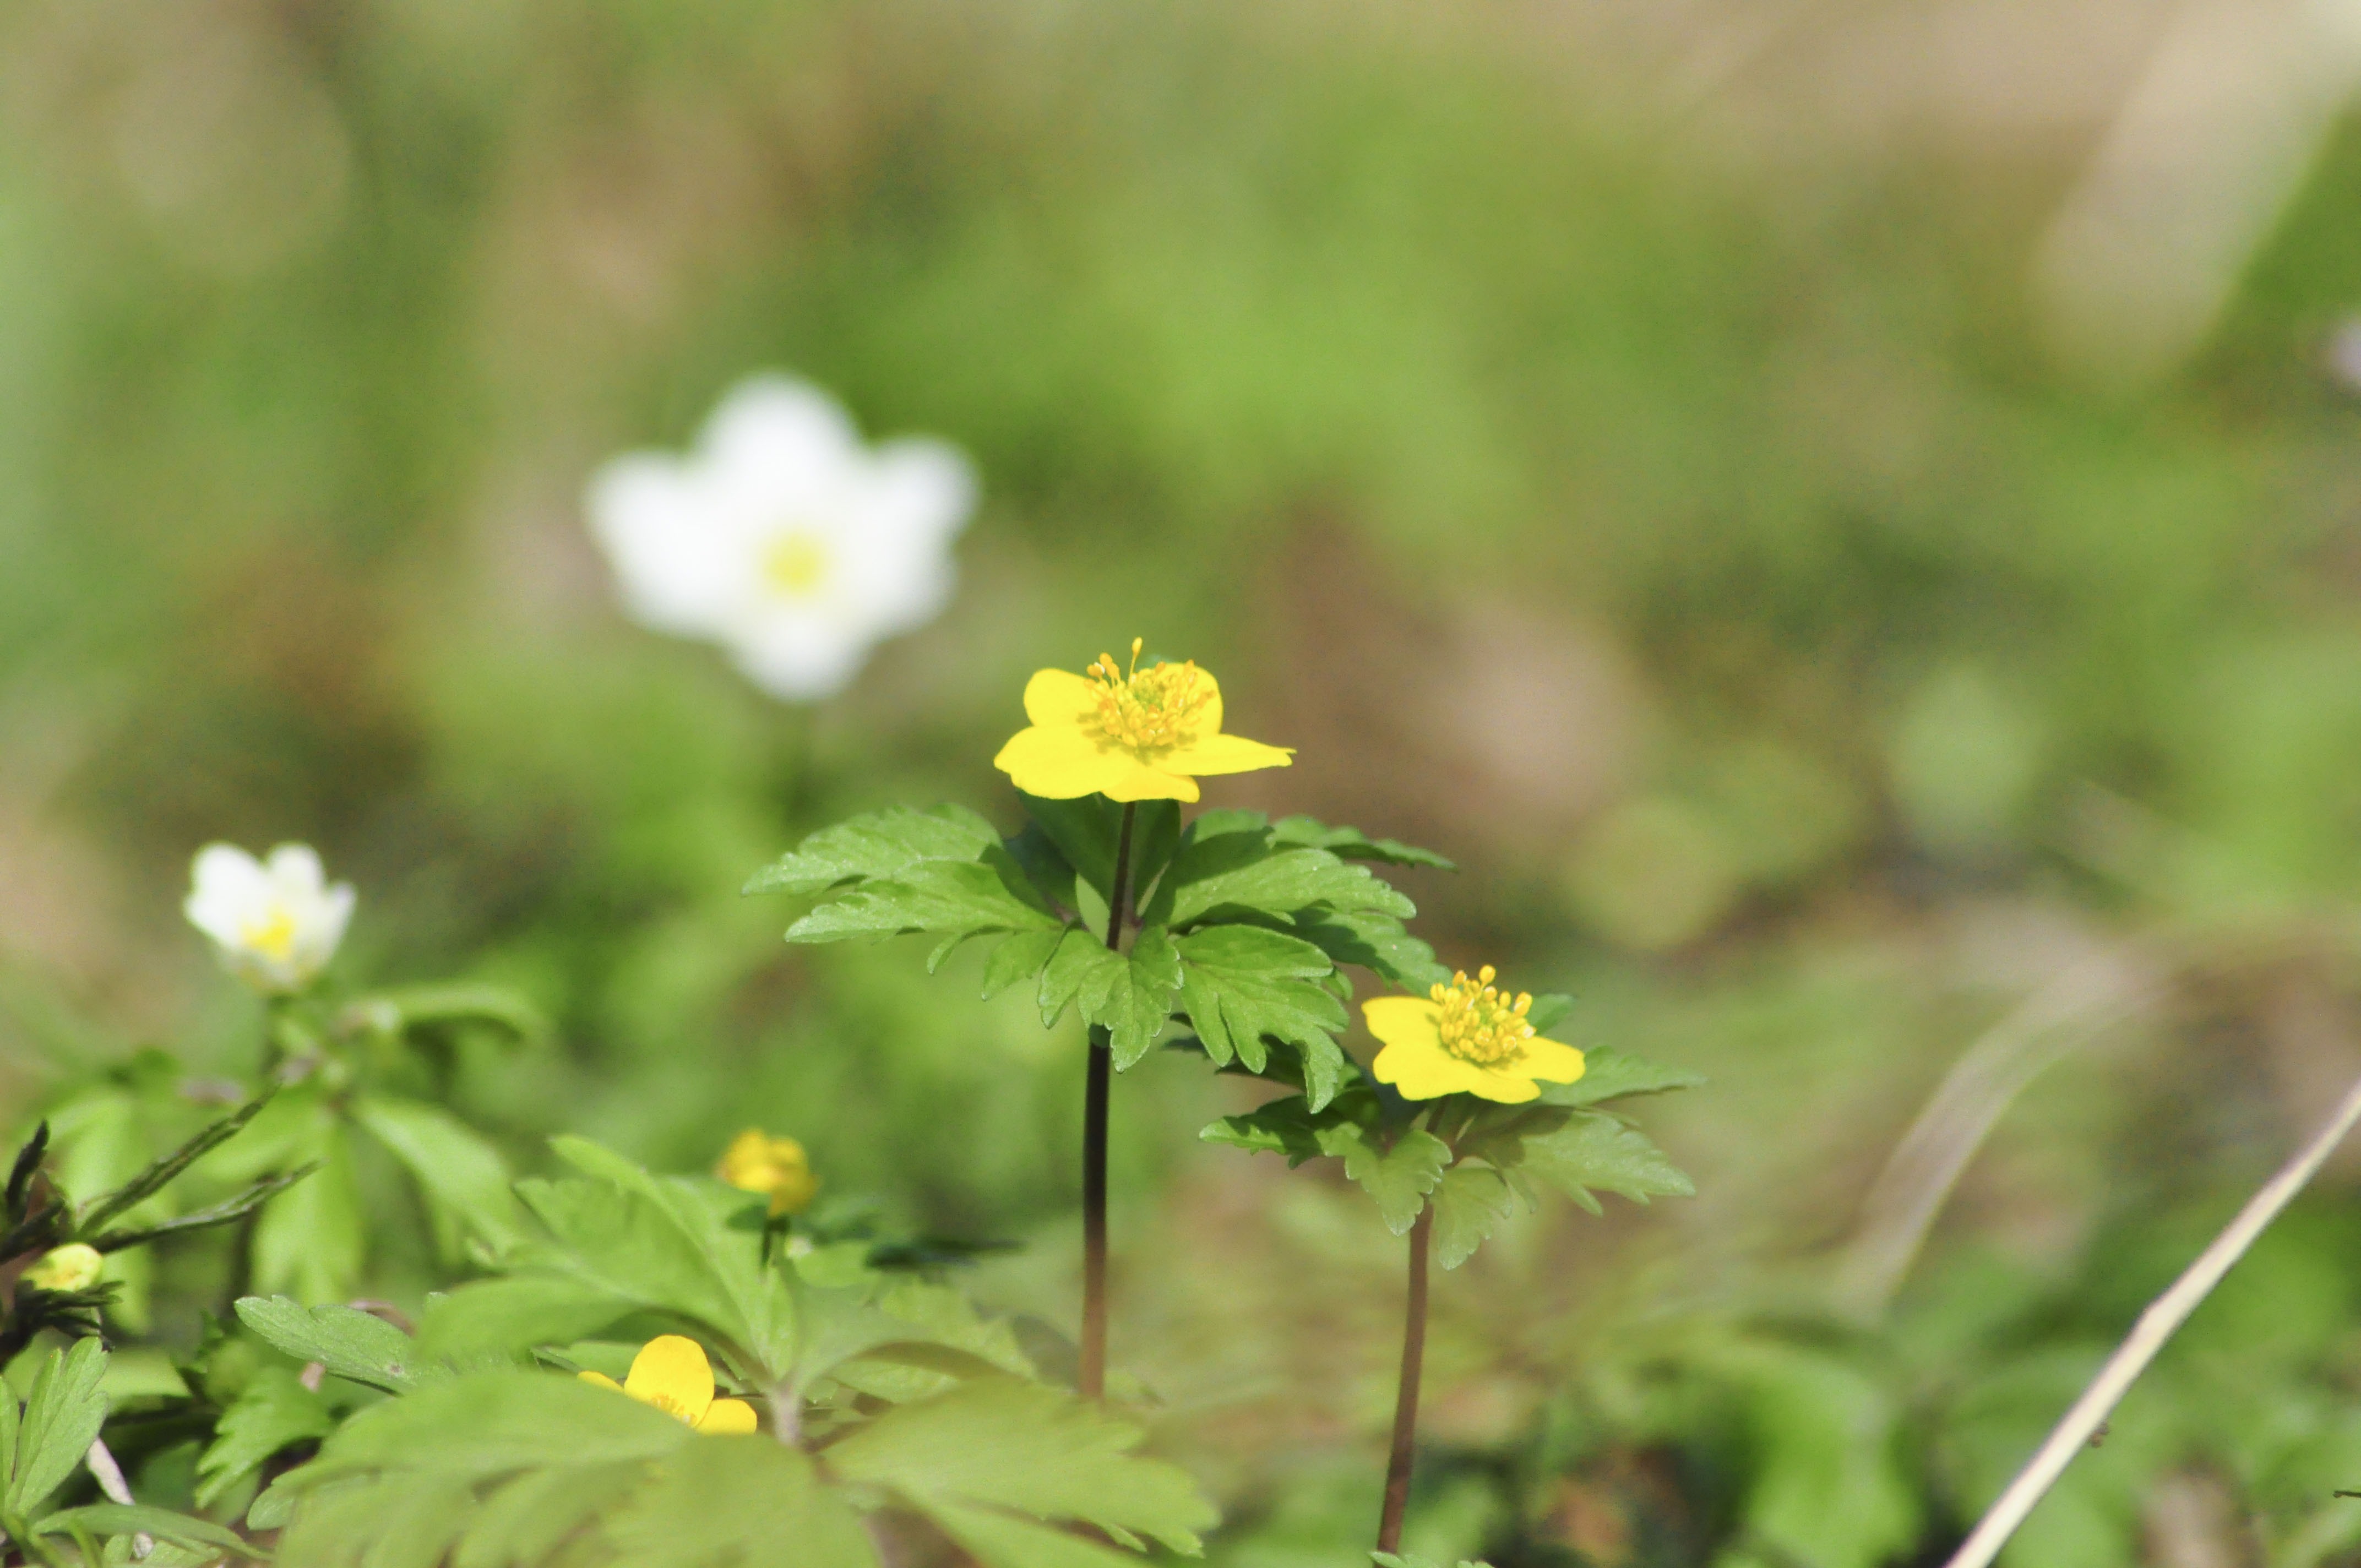
nature, plant, field, meadow, sunlight, flower, spring, green, weather, botany, yellow, flora, wildflower, flowers, wild flowers, anemone, macro photography, flowering plant, daisy family, land plant